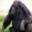
Label: chimpanzee